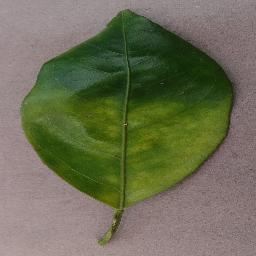
Label: Orange___Haunglongbing_(Citrus_greening)